Crime and violence in Latin America

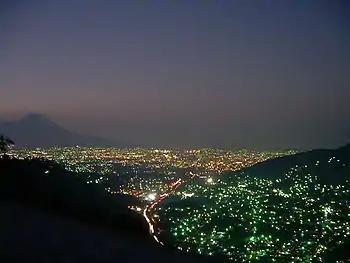
San Salvador City at night

Violent crime was historically rampant in El Salvador, in 2012 the homicide rate peaked at 105 homicides per 100,000 residents. In 2016, the rate decreased by 20%. Due to the ongoing Salvadoran gang crackdown (2022-ongoing as of 2025) by Nayib Bukele, El Salvador has become one of the safest countries in Central America. In 2024, its homicide rate was reported to be 1.9 per 100,000.